Yama

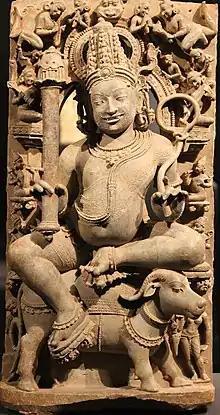
Yama depicted as regent of the South

In the Katha Upanishad, Yama is portrayed as a teacher to the Brahmin boy Nachiketa. Having granted three boons to Nachiketa, their conversation evolves to a discussion of the nature of being, knowledge, the Atman (i.e. the soul, self) and moksha (liberation). From the translation by Brahmrishi Vishvatma Bawra: